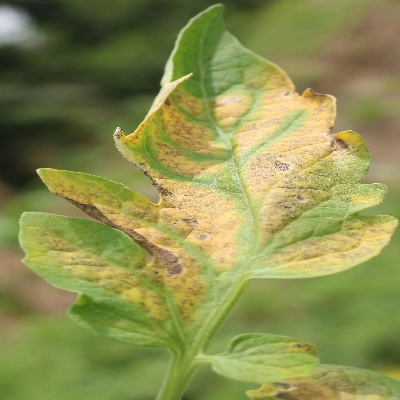
Crop: Tomato
Condition: leaf curl